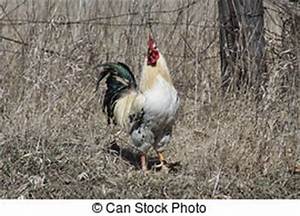
Label: chicken